Pentium 4

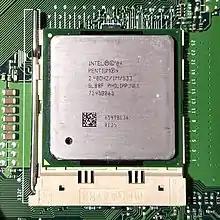
Pentium 4 Prescott 2.4 GHz on Socket 478

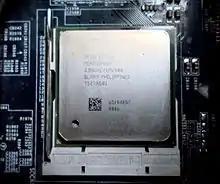
Pentium 4 HT Prescott 3.0 GHz on Socket 478

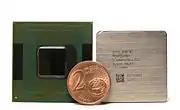
A 'Northwood' core Pentium 4 processor. At left is the die (black square in the center), and at right the heat spreader.

At the launch of the Pentium 4, Intel stated that NetBurst-based processors were expected to scale to 10 GHz after several fabrication process generations. However, the clock speed of processors using the NetBurst microarchitecture reached a maximum of 3.8 GHz. Intel had not anticipated a rapid upward scaling of transistor power leakage that began to occur as the die reached the 90 nm lithography and smaller. This new power leakage phenomenon, along with the standard thermal output, created cooling and clock scaling problems as clock speeds increased. Reacting to these unexpected obstacles, Intel attempted several core redesigns (Prescott most notably) and explored new manufacturing technologies, such as using multiple cores, increasing FSB speeds, increasing the cache size, and using a longer instruction pipeline along with higher clock speeds.